Amrum Lighthouse

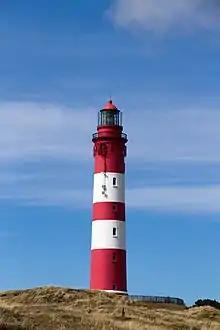

The Amrum Lighthouse is located in the southern part of the German island of Amrum, approximately 2 kilometres west of the village of Wittdün, yet still adhering to the municipality of Nebel. Its name in German is "Seefeuer Amrum". The lighthouse is one of the island's landmarks, being open to the public during the summer season.